Italian cruiser Amalfi

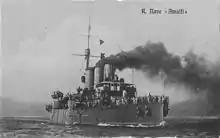
An Italian postcard of "Amalfi"

"Amalfi" and sister ship "Pisa" both entered service in 1909, but there is little information in sources on their activities until the 1911 Italo-Turkish War. On 24 September 1911, five days before Italy declared war against the Ottoman Empire to start the conflict, "Amalfi" departed from Syracuse for Tripoli as part of a squadron that included battleships and ; armored cruisers "Pisa", , , and ; and two flotillas of destroyers. Five days later, "Amalfi" and several of the other ships were seen taking on coal at Malta, before heading on to blockade Tripoli.